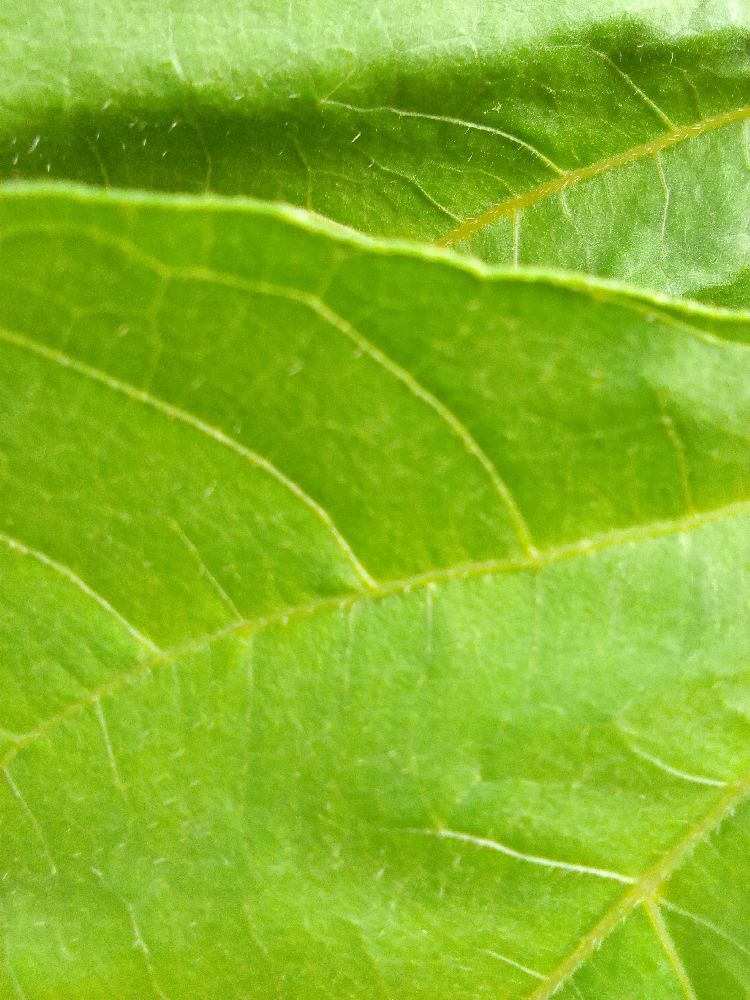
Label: healthy